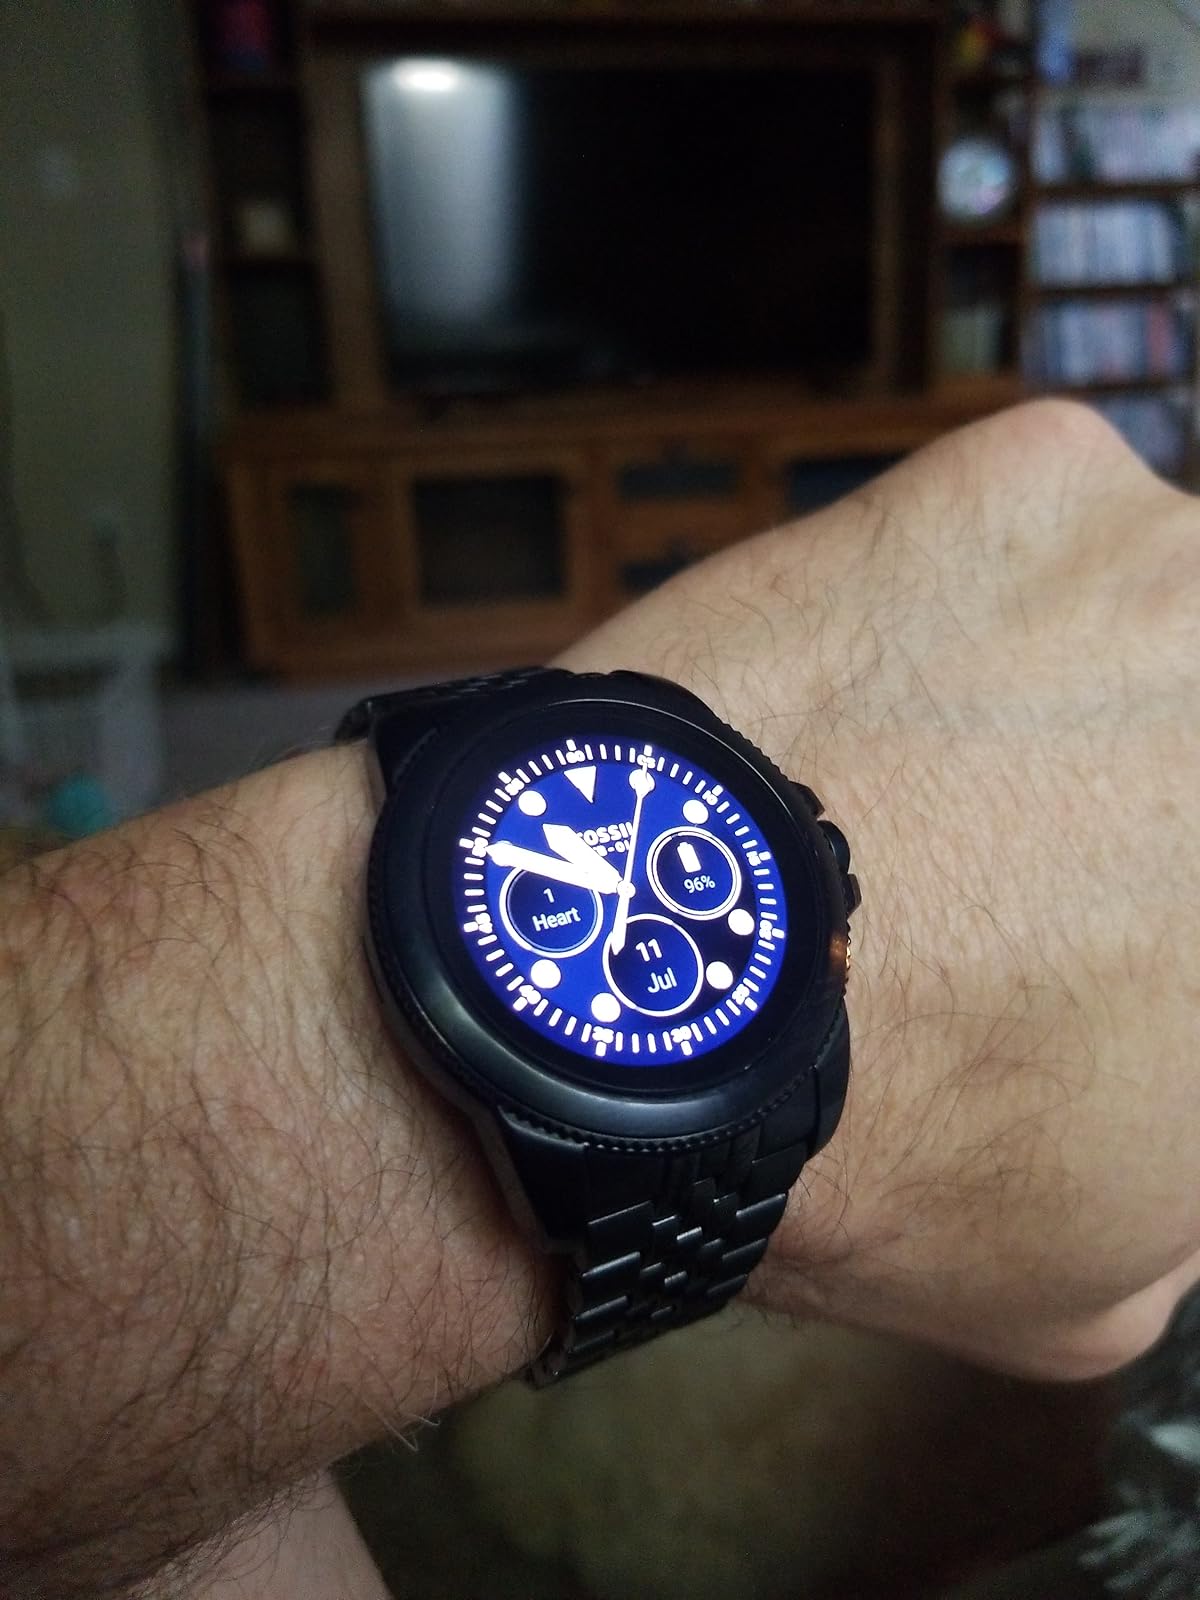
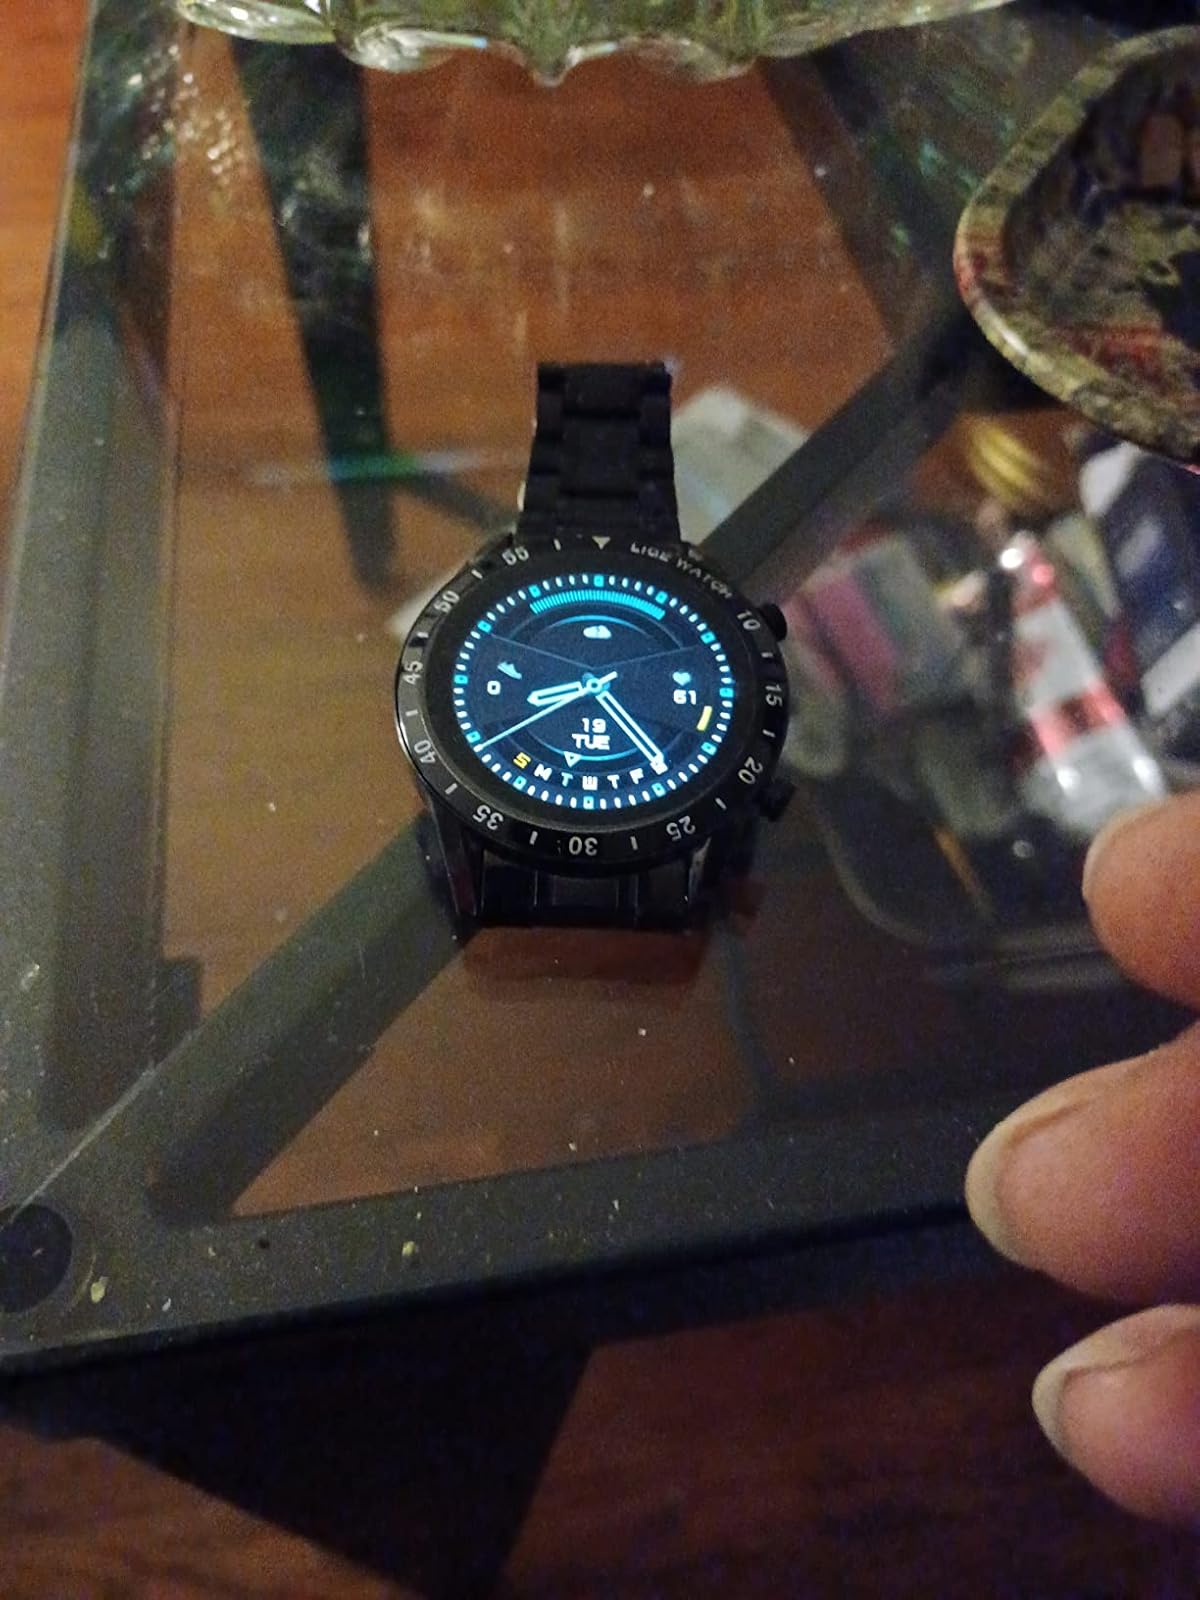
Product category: smartwatch
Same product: no